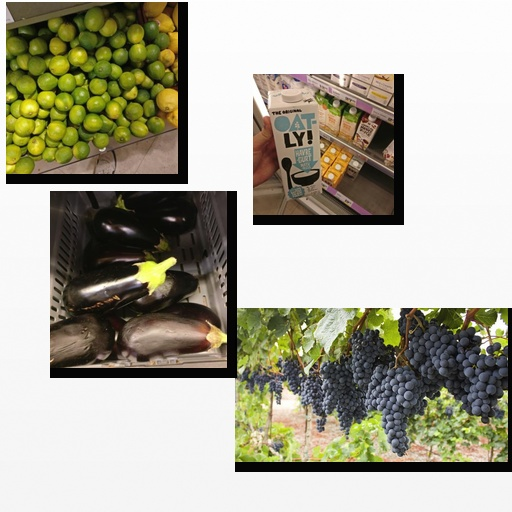
Food items: grapes, oat_yogurt, lime, eggplant